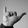
ASL letter: Y